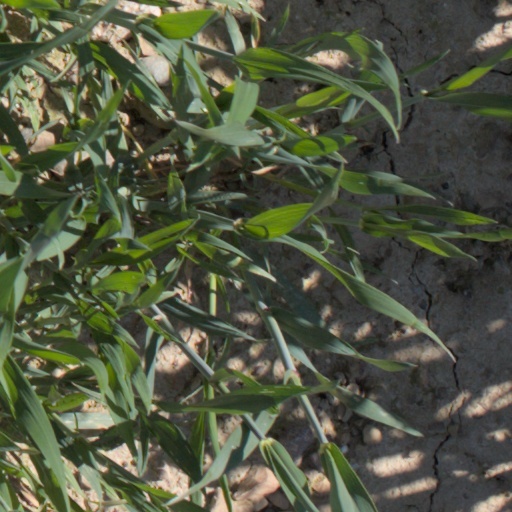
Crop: wheat